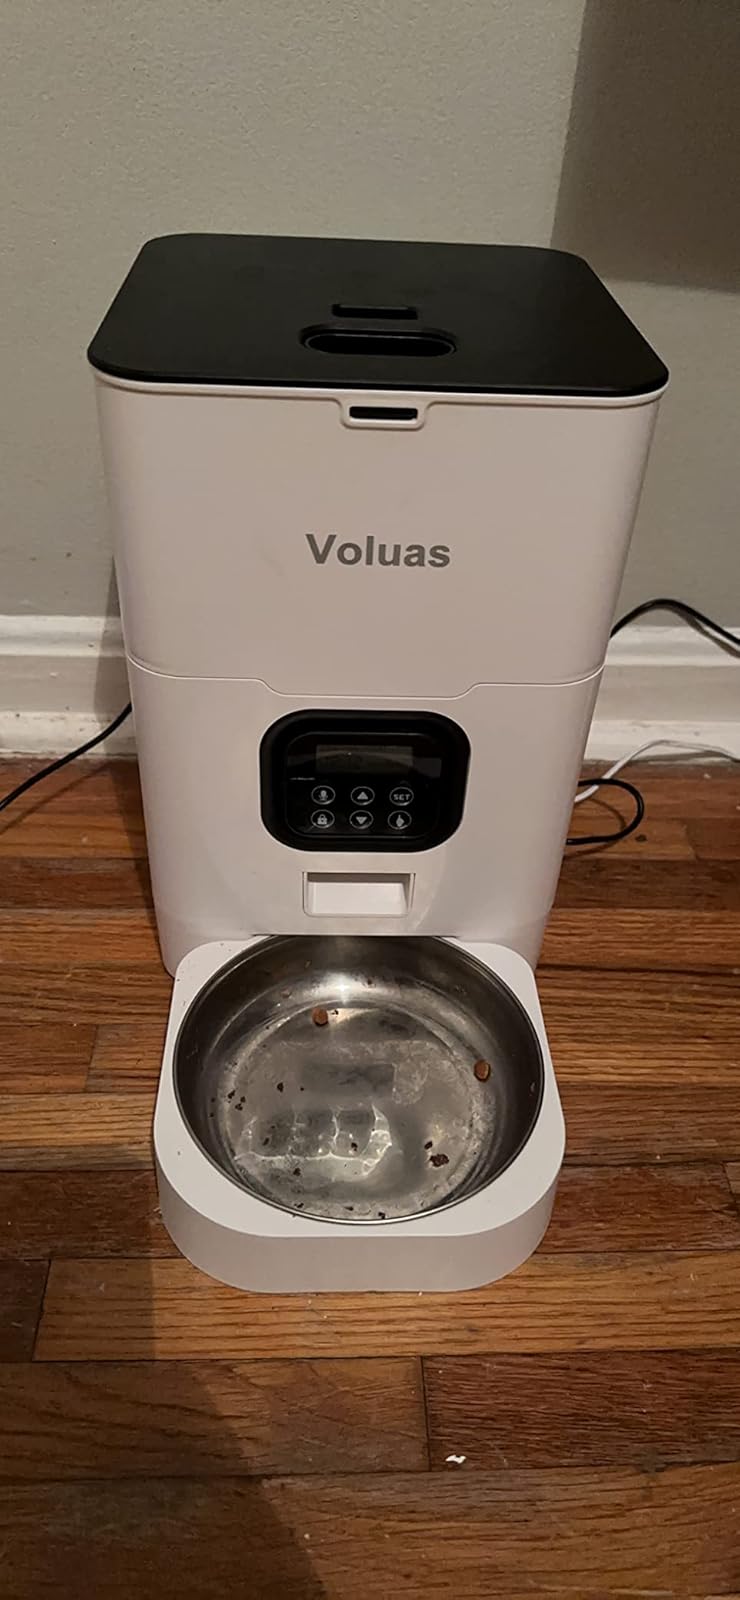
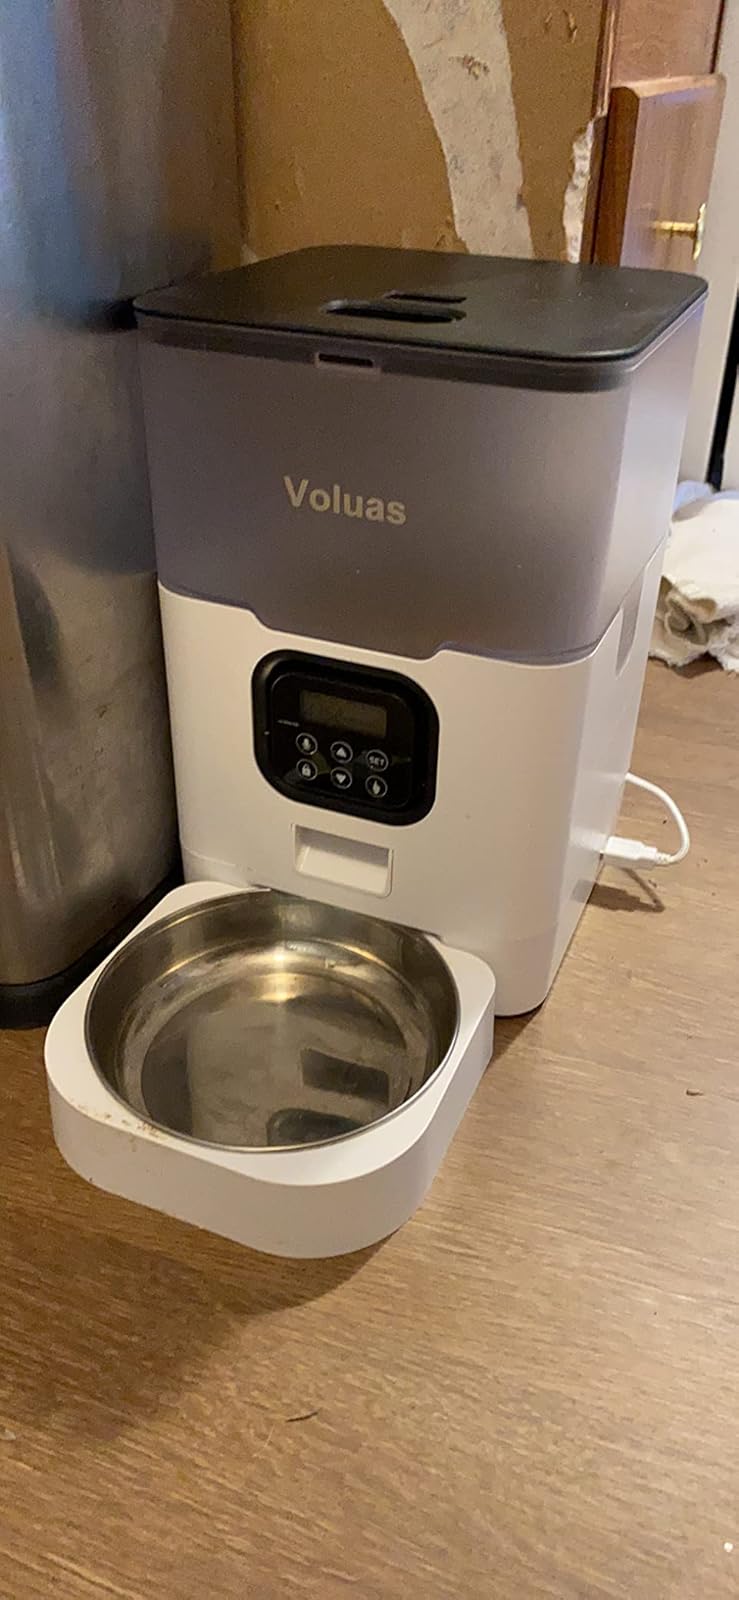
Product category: items_feeder
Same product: no